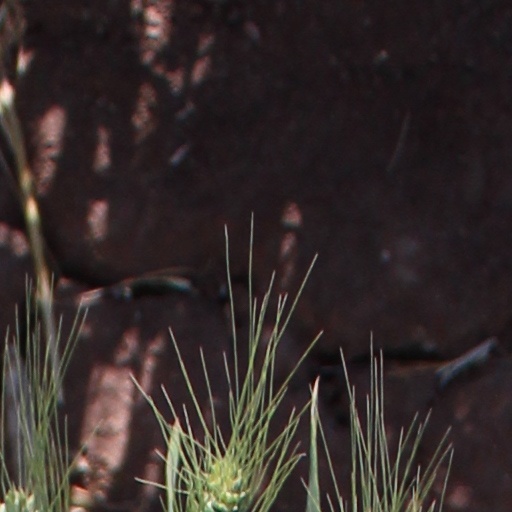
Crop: wheat